Thagaraaru

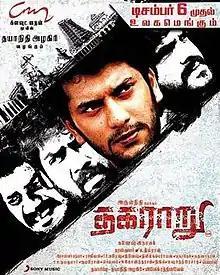
First look poster

Thagaraaru is a 2013 Indian Tamil action mystery drama film written and directed by newcomer Ganesh Vinaayac and produced by Cloud Nine Movies. The film stars Arulnithi and Poorna in the lead roles while Jayaprakash, Pawan, Sulile Kumar, and Aadukalam Murugadoss appear in supporting roles. The soundtrack was composed by Dharan, while Praveen Sathya composed the score. Dillraj was the cinematographer, and T. S. Suresh edited the film. The film released on 6 December 2013 and received mixed reviews from critics. Due to the popularity of Madurai Backdrop, The film received generally positive reviews and become an above average hit at the box office.